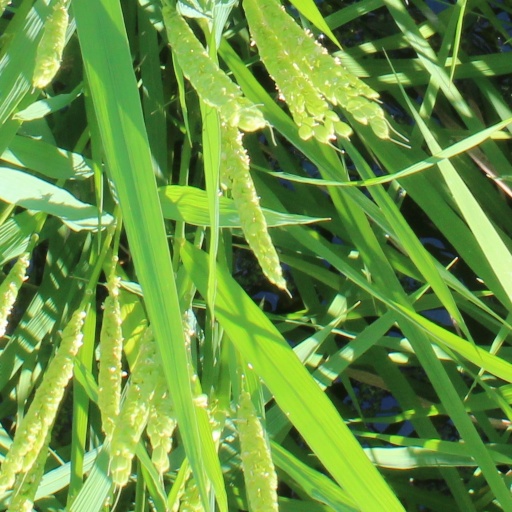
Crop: rice